History of England

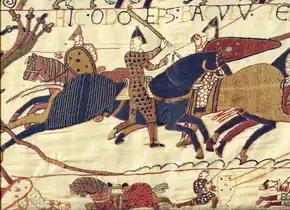
Depiction of the Battle of Hastings (1066) on the Bayeux Tapestry

Alfred of Wessex died in 899 and was succeeded by his son Edward the Elder. Edward, and his brother-in-law Æthelred of (what was left of) Mercia, began a programme of expansion, building forts and towns on an Alfredian model. On Æthelred's death, his wife (Edward's sister) Æthelflæd ruled as "Lady of the Mercians" and continued expansion. It seems Edward had his son Æthelstan brought up in the Mercian court. On Edward's death, Æthelstan succeeded to the Mercian kingdom, and, after some uncertainty, Wessex.